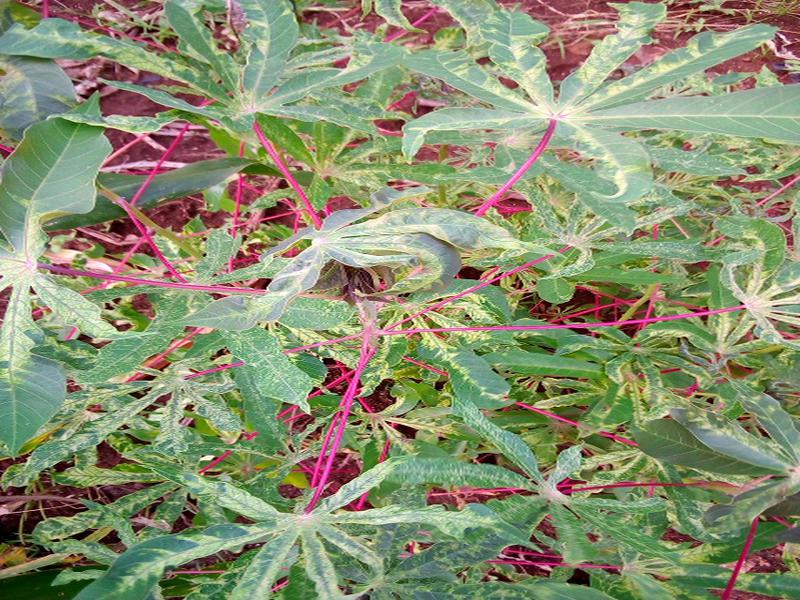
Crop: cassava
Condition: mosaic_disease